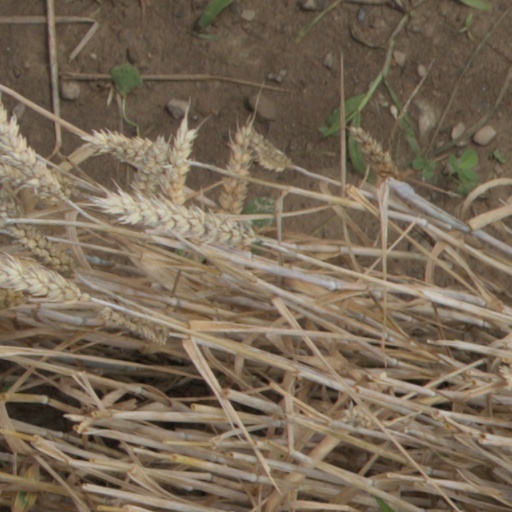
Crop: wheat